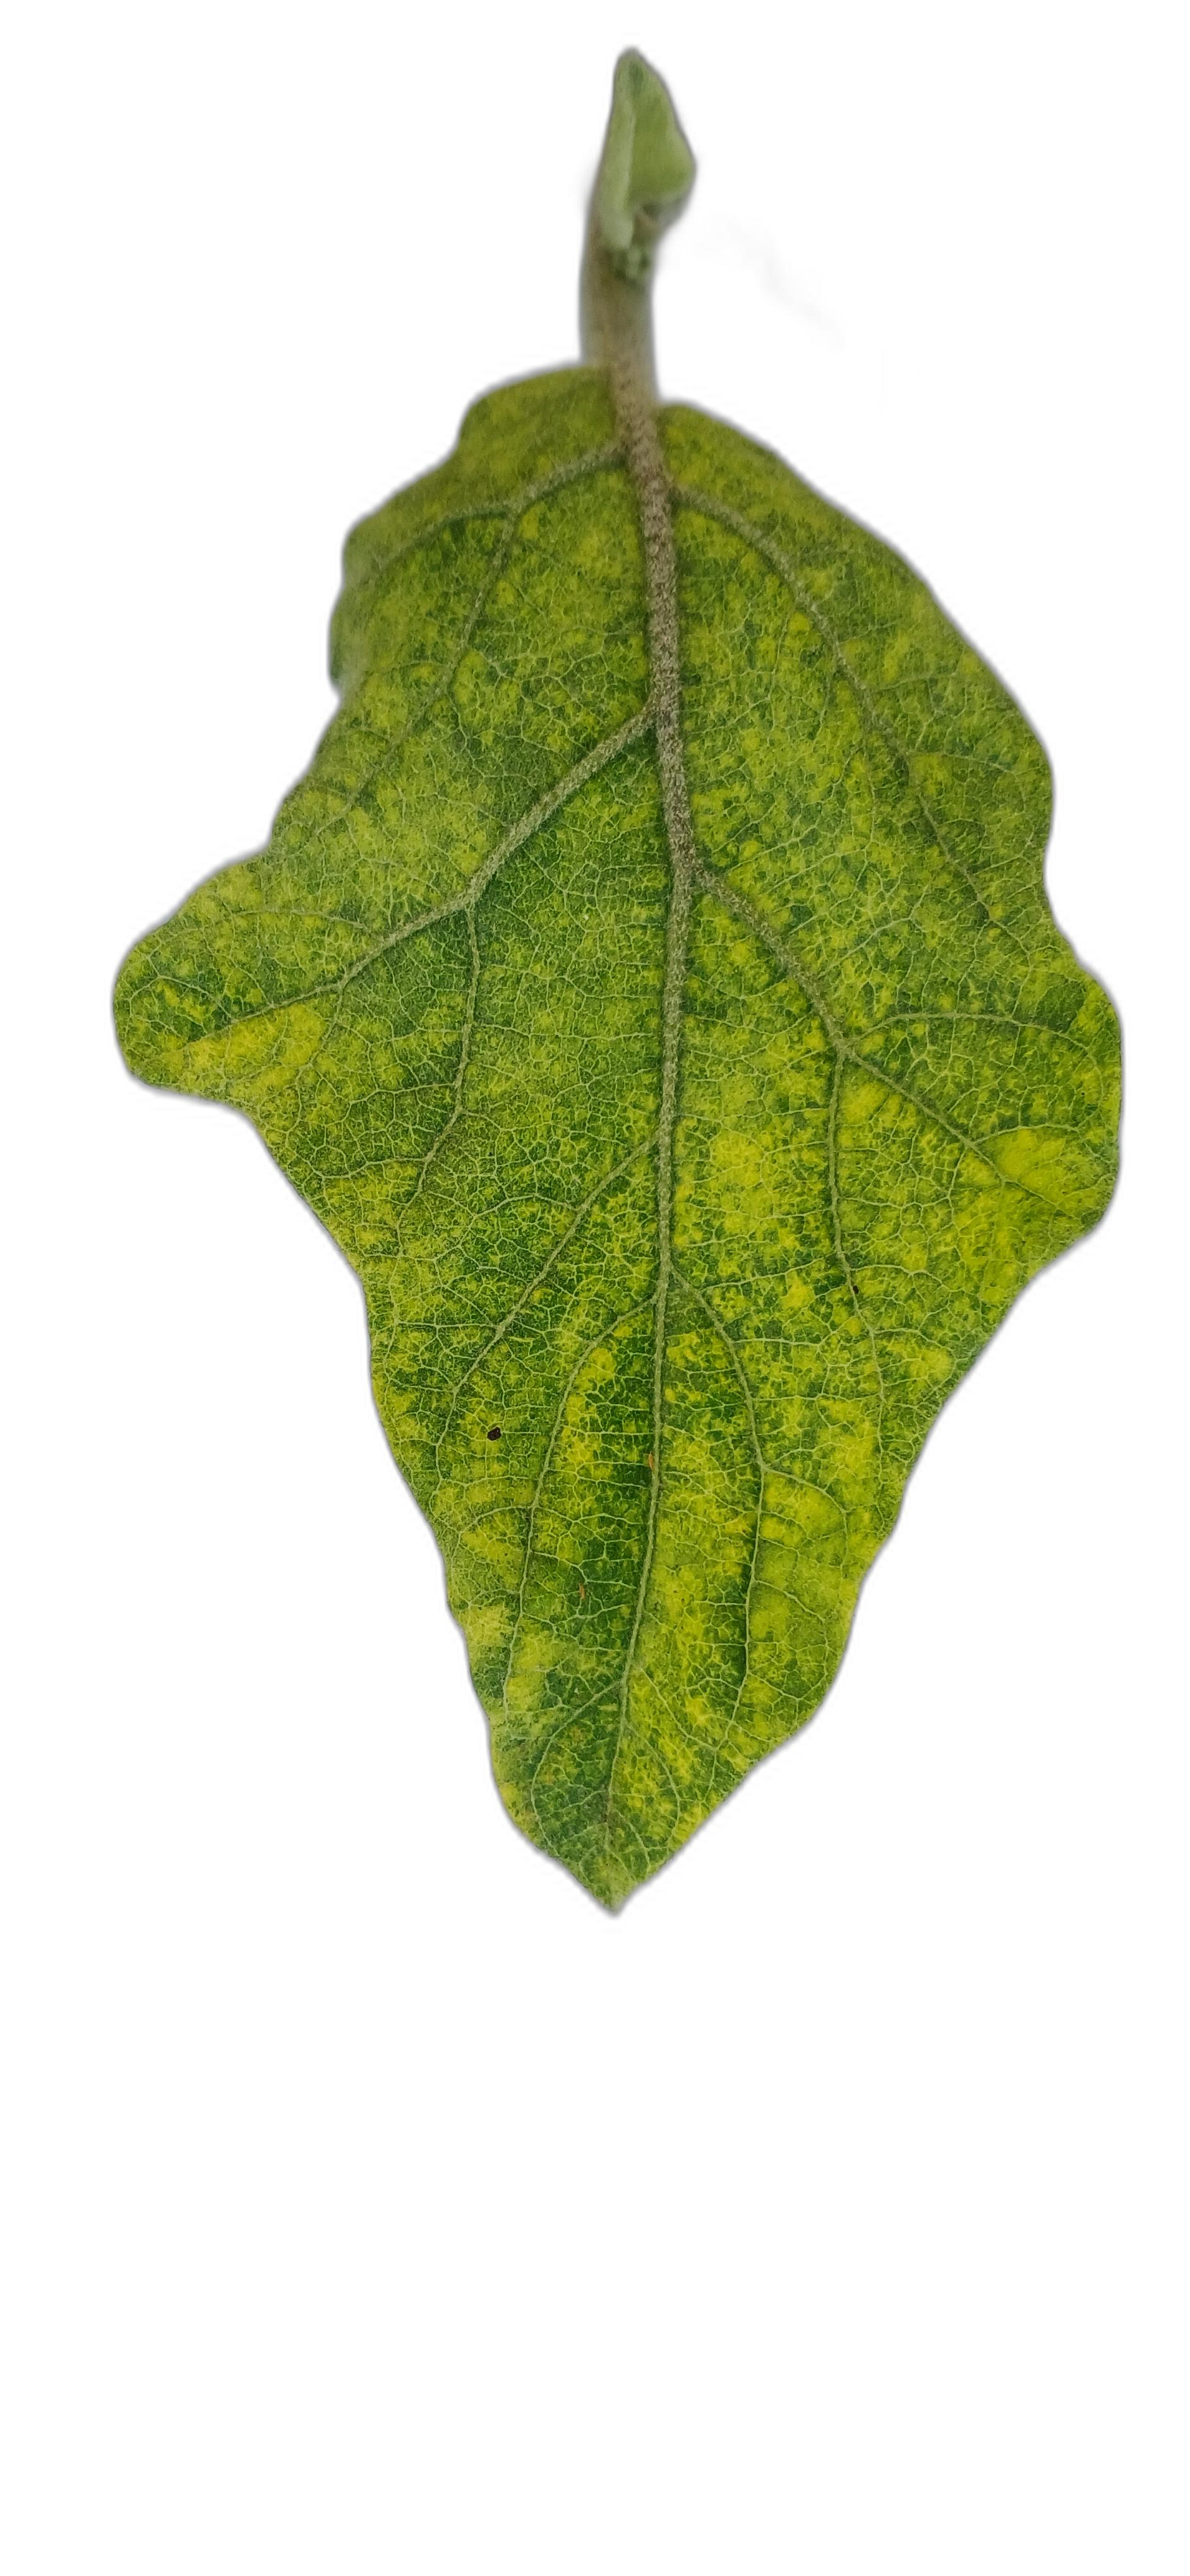
Label: Mosaic Virus Disease